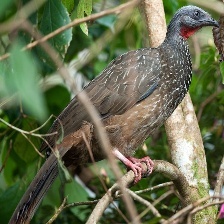
Species: BAND TAILED GUAN
Scientific name: PENELOPE ARGYROTIS